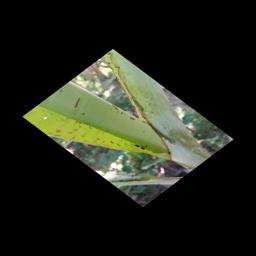
Label: BANANA APHIDS